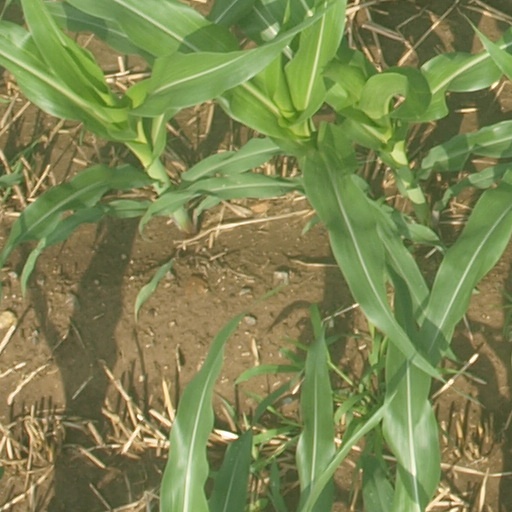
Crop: maize; corn